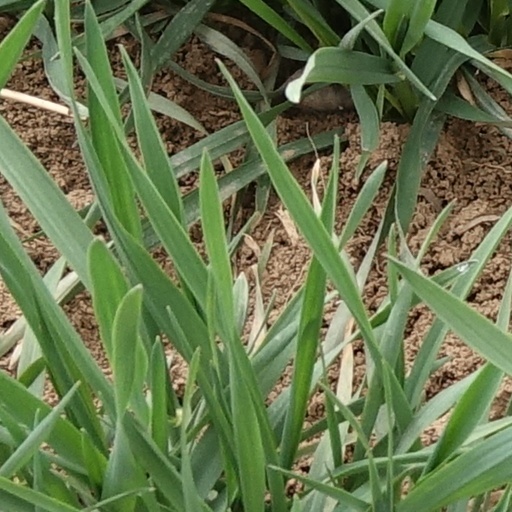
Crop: wheat